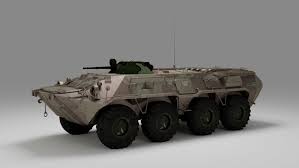
Label: BTR